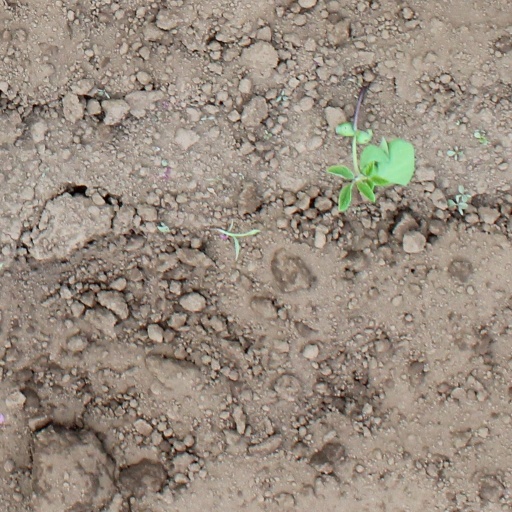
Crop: soybean